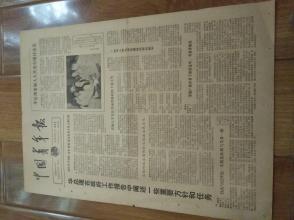
Label: paper